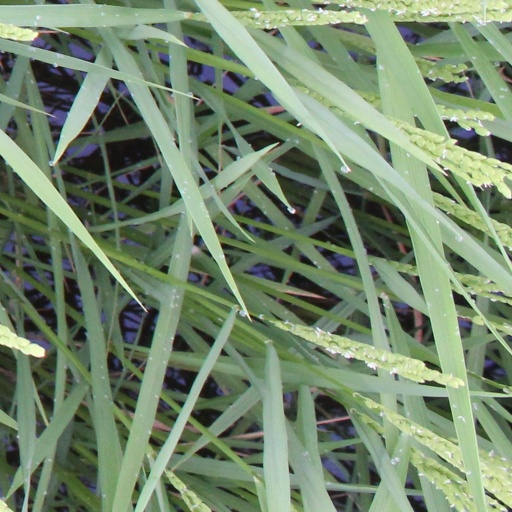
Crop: rice